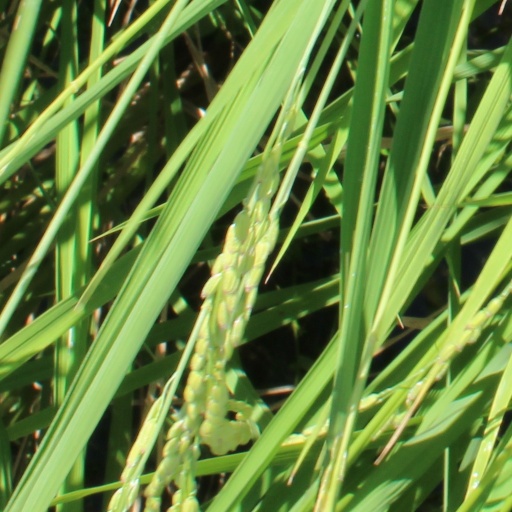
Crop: rice